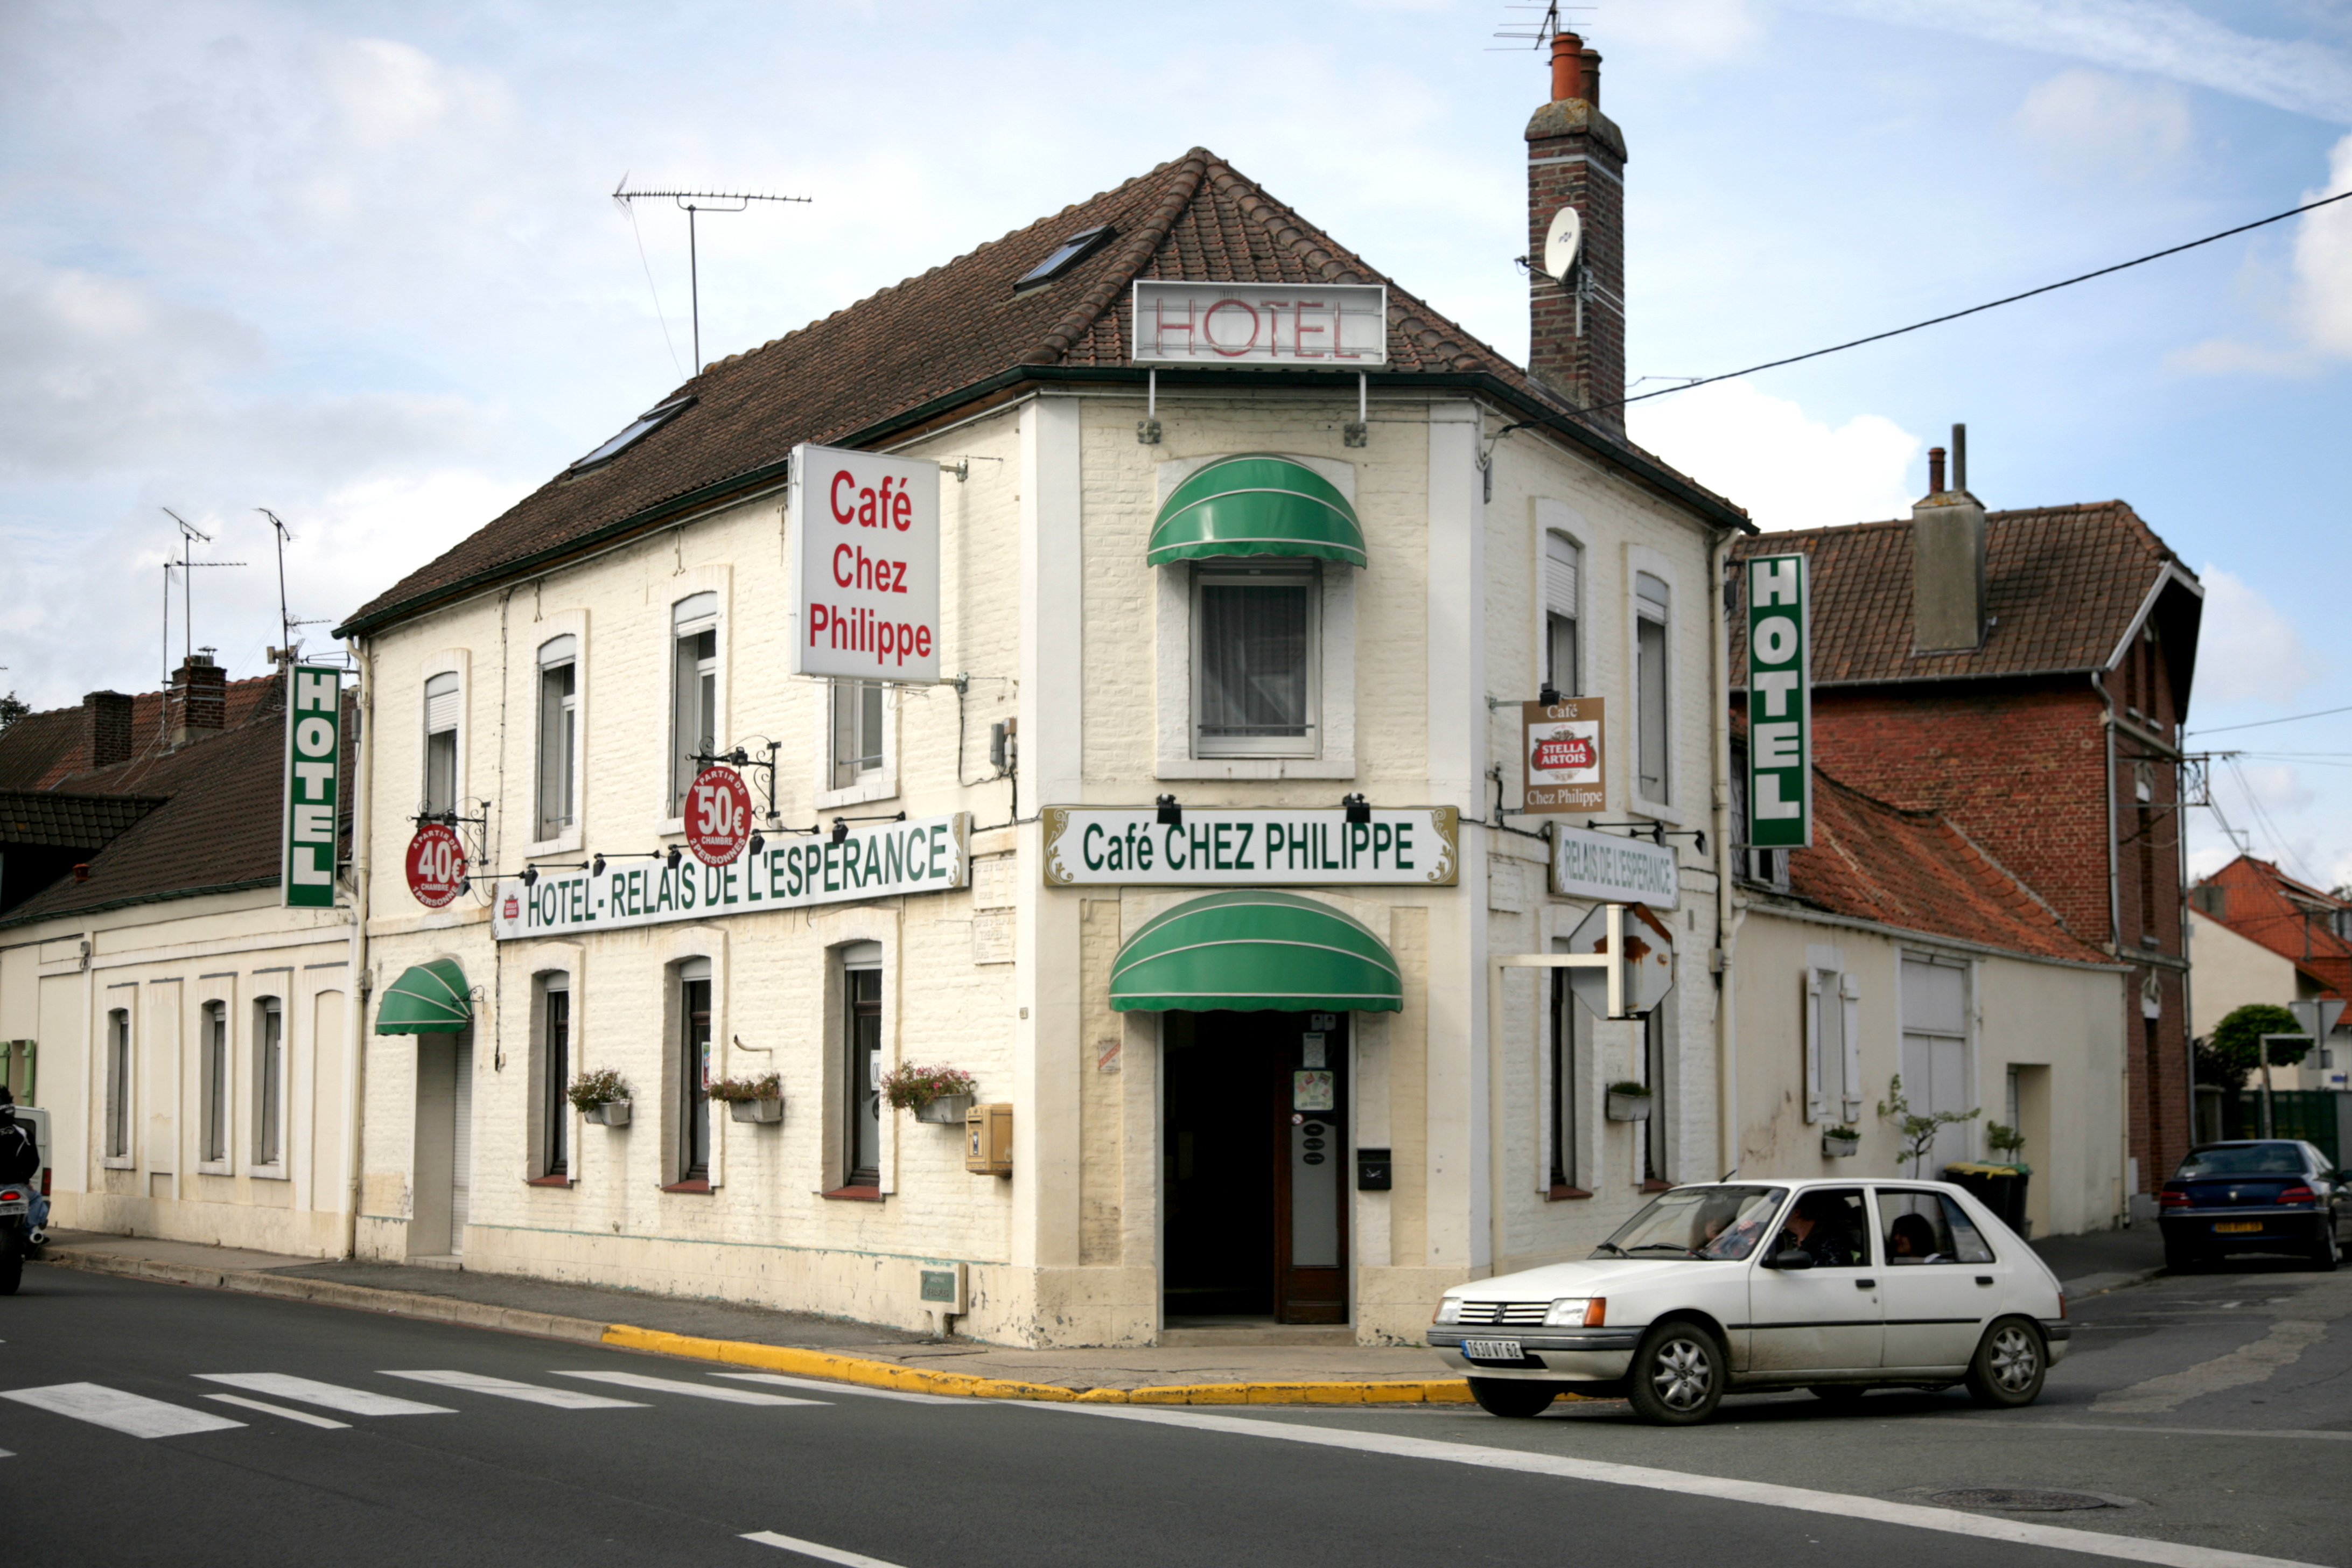
cafe, architecture, road, street, house, town, building, downtown, bar, village, france, facade, property, hotel, arquitectura, francia, casa, maison, kaffee, 5d, estate, peugeot, frankrijk, frankreich, architektur, architettura, pasdecalais, cotedopale, pasdecaials, stellaplage, cucq, 205, nachhause, neighbourhood, thuis, tr pied, philippe, relaisdelesp rance, residential area, human settlement